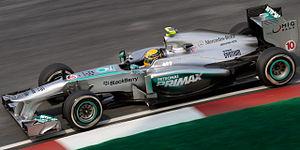
Lewis Carl Davidson Hamilton, né le 7 janvier 1985 à Stevenage dans le Hertfordshire en Angleterre, est un pilote automobile britannique, sextuple champion du monde de Formule 1 en 2008, 2014, 2015, 2017, 2018 et 2019, recordman du nombre de pole positions et du nombre de podiums.